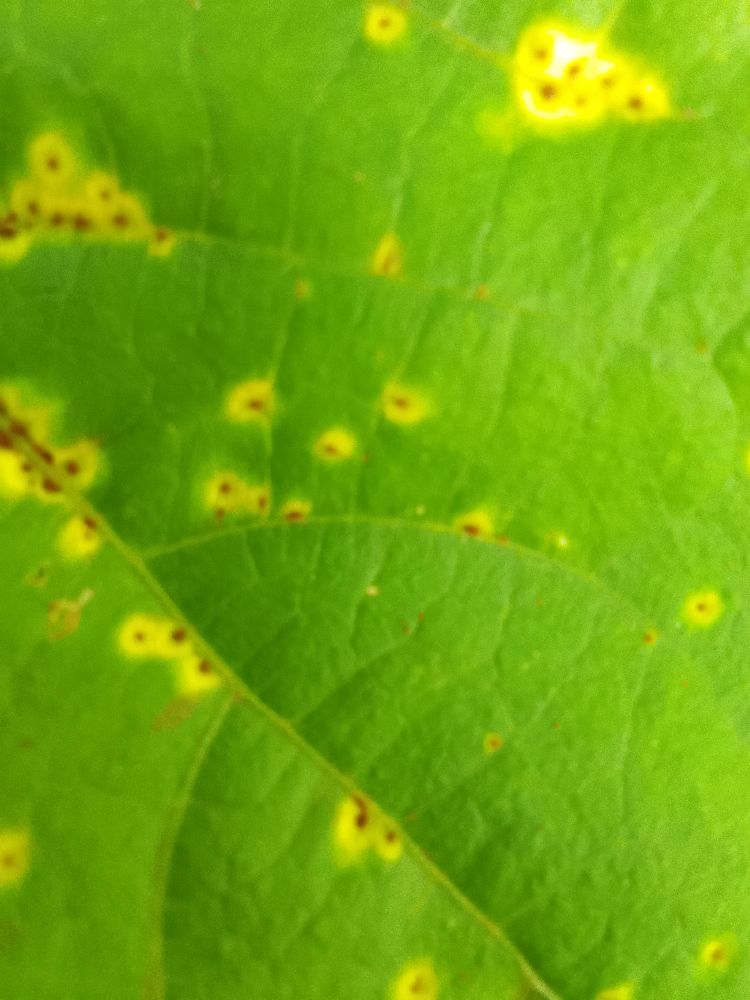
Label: rust